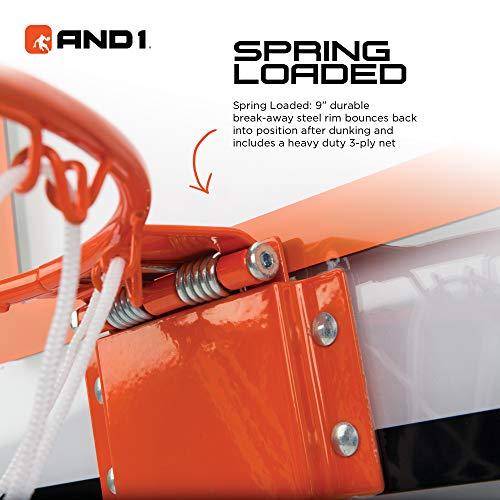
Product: AND1 Over The Door Mini Hoop: Easy to Install Portable Basketball Hoop with Steel Rim, Includes Mini Basketball, Indoor Game Set for Children and Adults
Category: Toys & Games | Sports & Outdoor Play | Toy Sports | Toy Basketball
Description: Lightweight Mini basketball: includes a deflated 5” mini basketball made for indoor Use.
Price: $24.99